Tuckerman Hall

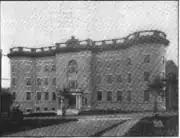
Worcester Woman's Club ca. 1902

The building was built for the use of the Worcester Woman's Club in 1902. It is named after Elizabeth Tuckerman, the grandmother of Stephen Salisbury III, who donated the land, which was left over from his donation to the Worcester Art Museum nearby.